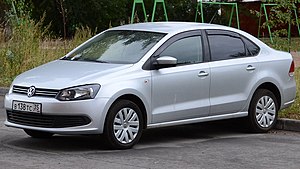
Volkswagen Polo V / Modelvarianter / Polo Sedan/Vento
Volkswagen Polo V er en minibil fra bilfabrikanten Volkswagen i Wolfsburg. Den er femte generation af Polo og blev præsenteret på Geneve Motor Show i starten af marts 2009 som femdørs hatchback, mens tredørsmodellen blev præsenreret på Frankfurt Motor Show i september 2009.